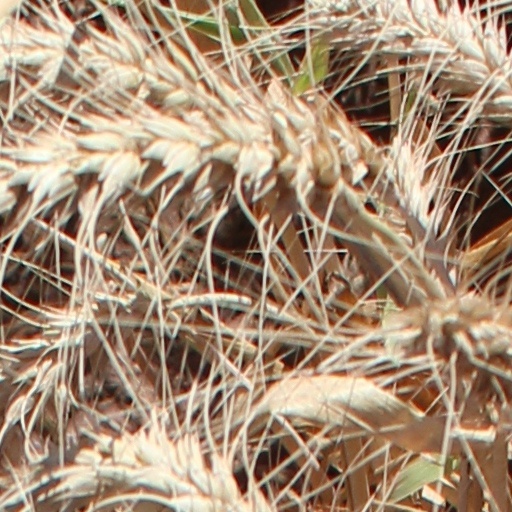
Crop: wheat